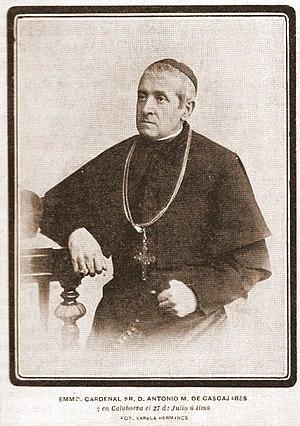
Antonio María Cascajares y Azara est un cardinal espagnol du fin du XIXᵉ siècle.